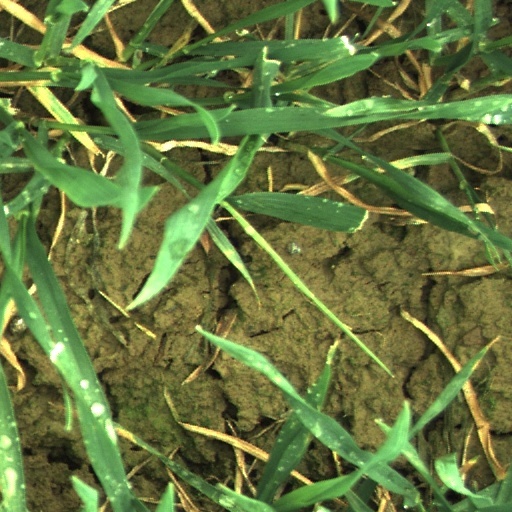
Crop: wheat